Academy of Nutrition and Dietetics

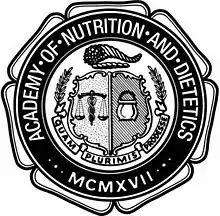
Current Seal of the Academy of Nutrition and Dietetics

An authorised seal for the organisation was adopted by the Executive Board and presented to members on October 24, 1940. At its centre are symbols of the three main characteristics of the profession: a balance scale, representing science as the foundation and symbolising equality; a caduceus, representing the close relationship between dietetics and medicine; and a cooking vessel, representing cookery and food preparation. Around the main design is a shaft of wheat, representing bread, the staff of life, and stylised acanthus leaves, representing growth and life. Over the design is a cornucopia, representing an abundant food supply. Beneath the design is the motto, "Quam Plurimis Prodesse" (means to benefit as many as possible). Around the edge is the name of the organisation and the date of its founding written in Roman numerals.